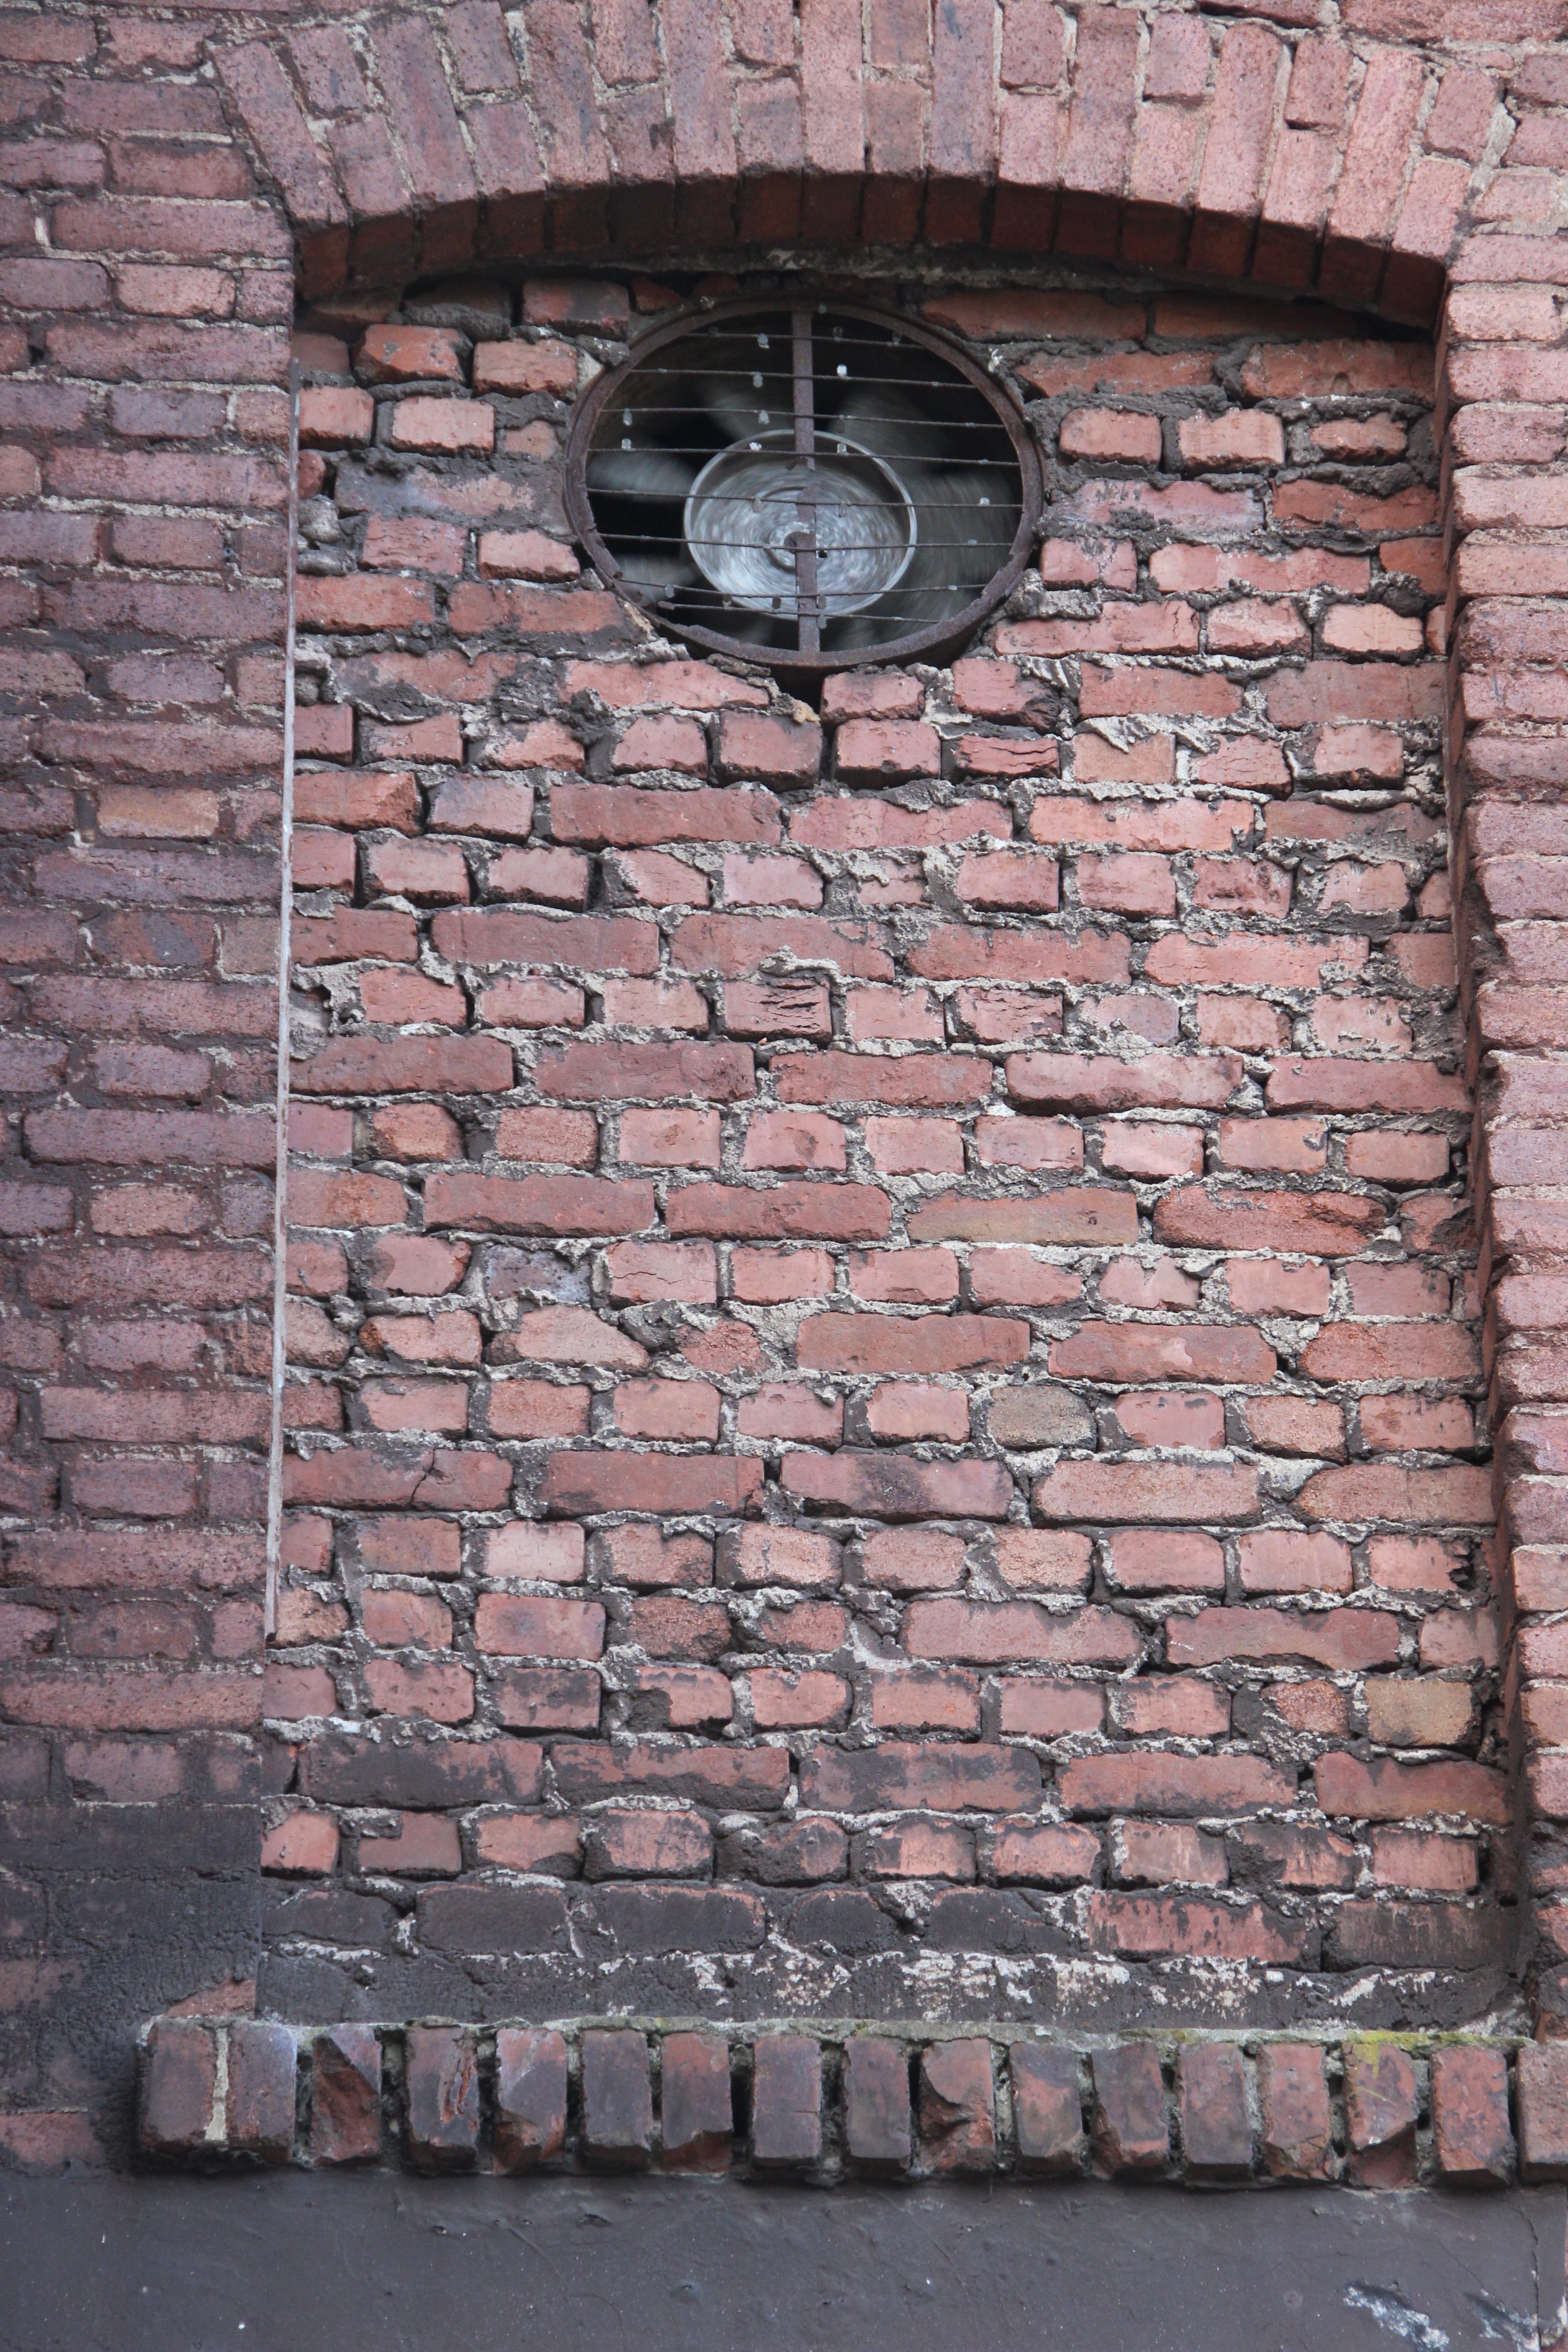
rock, abstract, structure, ground, texture, wall, stone, pattern, red, stone wall, brick, material, weathered, background, textures, brickwork, masonry, paving stone, road surface